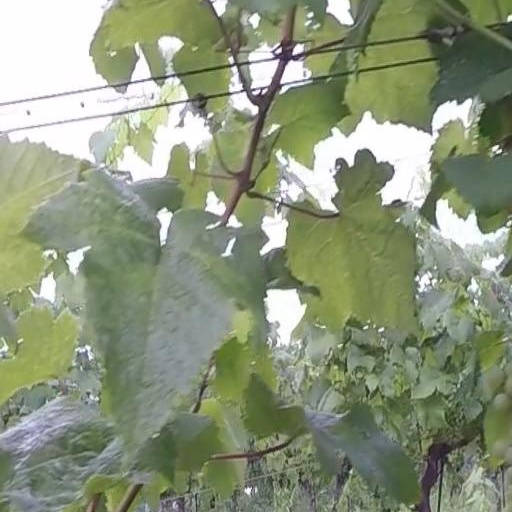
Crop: grape